Side Out

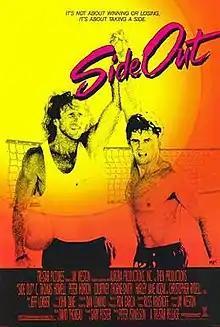
Theatrical release poster

Side Out is a 1990 American comedy-drama sports film about a beach volleyball competition, featuring C. Thomas Howell, Peter Horton, Harley Jane Kozak and Courtney Thorne-Smith. It was the last film from Aurora Productions due to many flops. The film was directed by Peter Israelson.